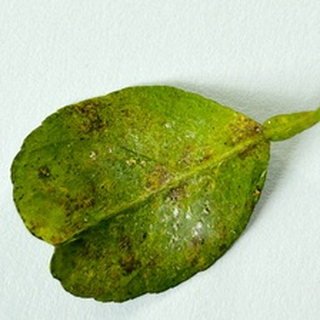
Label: lemon_bacterial_blight